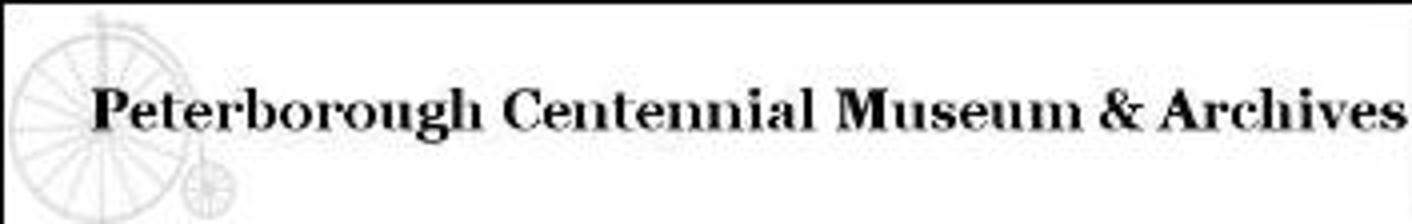
Building: Peterborough Museum & Archives
Country: Canada
Year built: 1967
History museum in Peterborough, Ontario, Canada For the English city's museum, see Peterborough Museum and Art Gallery . Peterborough Museum & Archives Established 1897 (current location: since 1967) Location 300 Hunter Street East Peterborough , Ontario K9J 6Y5 Coordinates 44°18′26″N 78°18′15″W / 44.30722°N 78.30413°W / 44.30722; -78.30413 Visitors ~32,000 per year Website Peterborough Museum & Archives Reception The Peterborough Museum & Archives , formerly the Peterborough Centennial Museum and Archives (PCMA), is a historical museum located in Peterborough , Ontario , Canada. Found only a short distance from the Trent-Severn Waterway National Historic Site of the Peterborough Lift Lock , the museum has a history spanning well over a century and is home to the second oldest historical collection of its kind within Ontario. Thousands of linear feet of archival materials and over 33,000 artifacts are included in the collection, of which only 3% is displayed at any one time due to space restrictions. History Site history The museum site itself is one of architectural , geographical and historical significance all within its own right. The museum is located atop of a drumlin known informally as Armour Hill. This elevation offers one of the best vantage points for viewing the surrounding countryside and is inclusive to the Oak Ridges Moraine / Peterborough Drumlin Field. The firm of Craig, Zeidler and Strong was contracted on July 14, 1965 as the architectural designers. In the decades that have followed, the work of Eberhard Zeidler has become internationally renowned for distinctive and innovative design. A Heritage Pavilion can be found just a short stroll from the main site. This structure is constructed from 150-year white pine which was resurrected from a Methodist meeting house built during the 1840s in downtown Peterborough. The Heritage Pavilion The land upon which the museum resides was donated to the City of Peterborough, and is more formally known as Ashburnham Memorial Park. A plaque at the summit reads, "This park was given to the City of Peterborough by the Women's Patriotic League of Ashburnham in memory of the men of Peterborough who fell in the Great War of 1914–1918." Memorial Park dedication Museum history Peterborough's first museum was opened to the public on October 31, 1898 by the local historical society. The Victoria Museum, dedicated in honour of Queen Victoria , was located near Inverlea Park. In April 1912, the collection was moved to the new Carnegie Public Library on George Street, which is now part of the Peterborough City Hall. Renovations, moves and growth highlighted the need for a new permanent location for the collection by the late 1950s. The current site was officially opened to the public on October 28, 1967 as a centennial project and includes much of the Victoria Museum's original collection. The archives collection was introduced to the museum in the mid-1970s. Almost four decades of growth, and the recent acquisitions of the Balsillie Collection of Roy Studio Images and the Parks Studio fonds, have forced the museum to store some holdings off-site. Unfortunately, the City of Peterborough itself experienced major flooding during July 2004 as a result of torrential and prolonged rainfall. A very rare and yet severe storm for this geographic area gained national attention within Canada and forced the creation of the Peterborough Flood Relief Committee. While restoration of the damaged items continues, the museum did look forward to realizing an expansion proposed through a feasibility study introduced in April of that year. Organization The museum is managed by the Culture & Heritage Division of the City of Peterborough as part of the Corporation of the City of Peterborough, Ontario, Canada. Donations come from individuals, families, organizations and businesses. The museum is affiliated with CMA , CHIN , and Virtual Museum of Canada . The Museum and Archives is a member of the Ontario Museums Association and the Archives Association of Ontario . In furthering the mission statement, PCMA is a campus location for a Museum Management and Curatorship Program with ties to both local post secondary educational institutions, Fleming College and Trent University . Archives The museum archives provide public access to historical documents collected and preserved as they relate to Peterborough and the surrounding areas. These include architectural drawings, blueprints, business records, computer media, diaries, government records, letters, maps, minute books, motion pictures, paintings, sketches, photographs and videotapes. Due to space restrictions, public visits to the archives require an appointment. Included are items from noted personalities such as: Catharine Parr Traill A pressed-flower album created by the pioneer author and botanist The original Peter Robinson papers These chronicle the 1823 emigration of Irish settlers to Ontario, Canada. The Park Studio fonds The Balsillie collection of Roy Studio images Over 300,000 film and glass plate negatives dating back to 1896 Collection highlights Museum interior Museum display items for technology While the focus of the PCMA is Peterborough and area, the museum is home to a diverse collection of artifacts as they relate to the following areas of interest: Archaeology Ethnography Furniture Military collections Natural history Recreational (toys, dolls & sporting equipment) Technology Textiles References